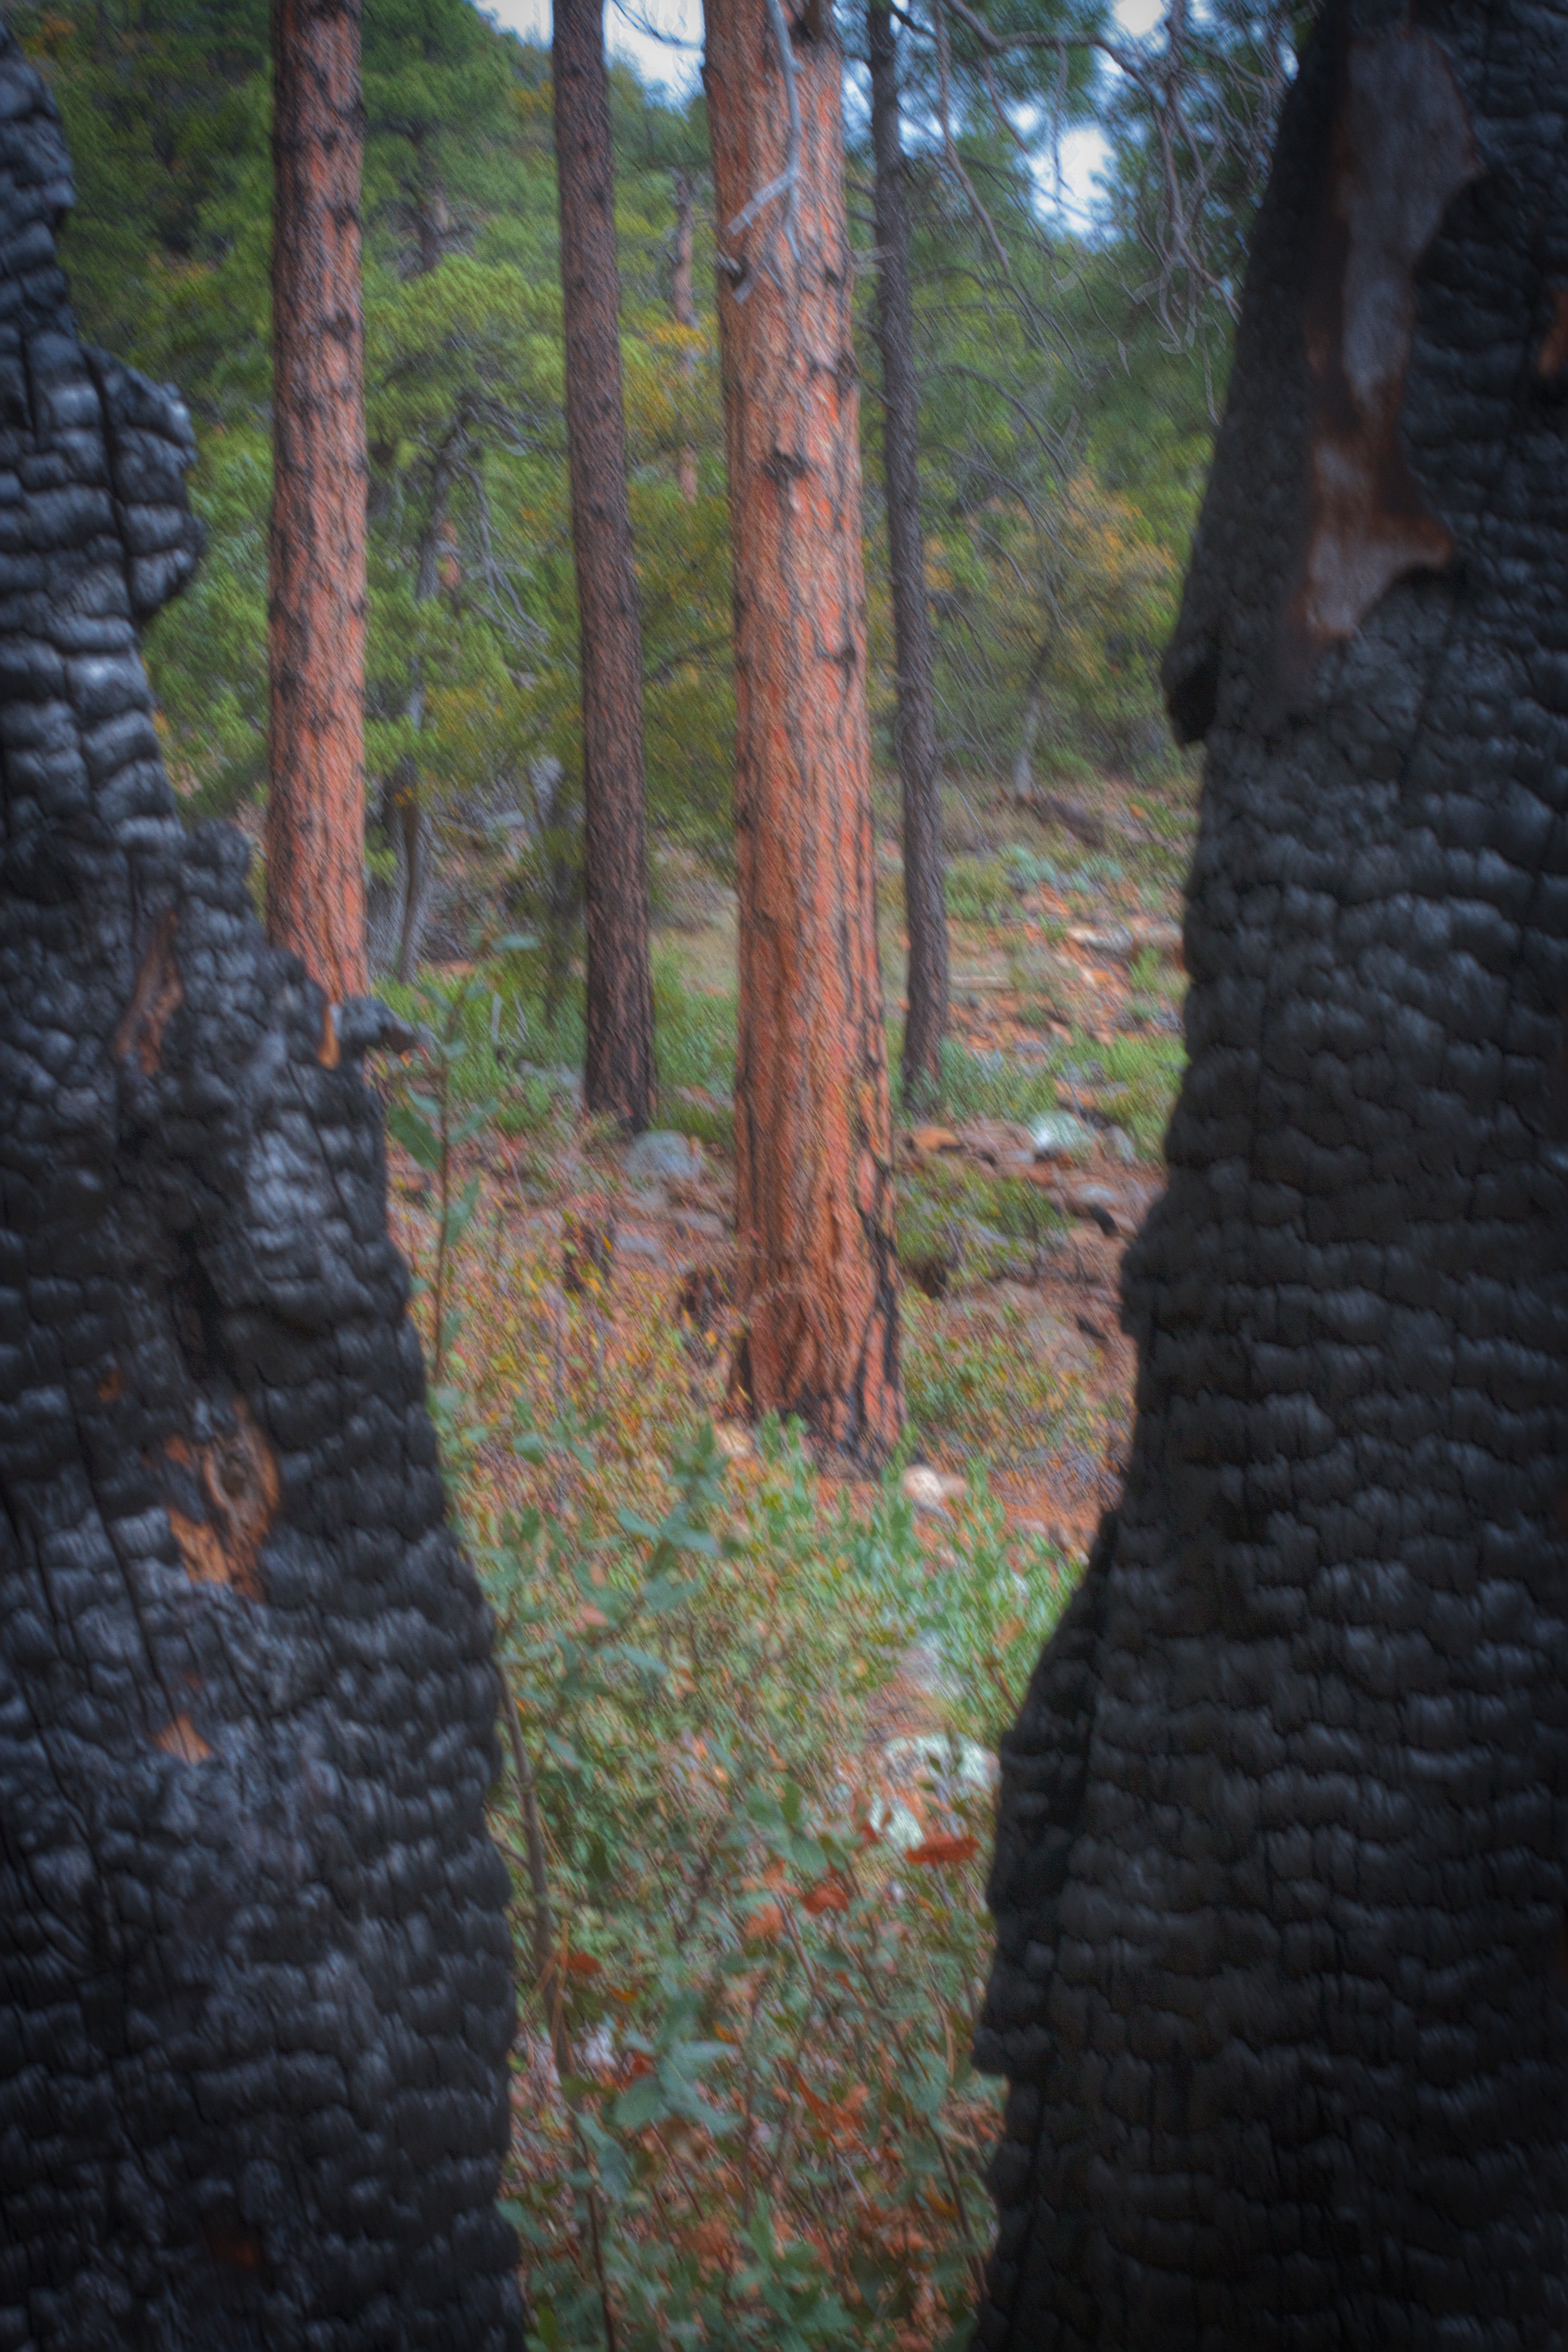
tree, nature, forest, rock, plant, wood, trail, leaf, trunk, autumn, season, spruce, woodland, habitat, natural environment, woody plant